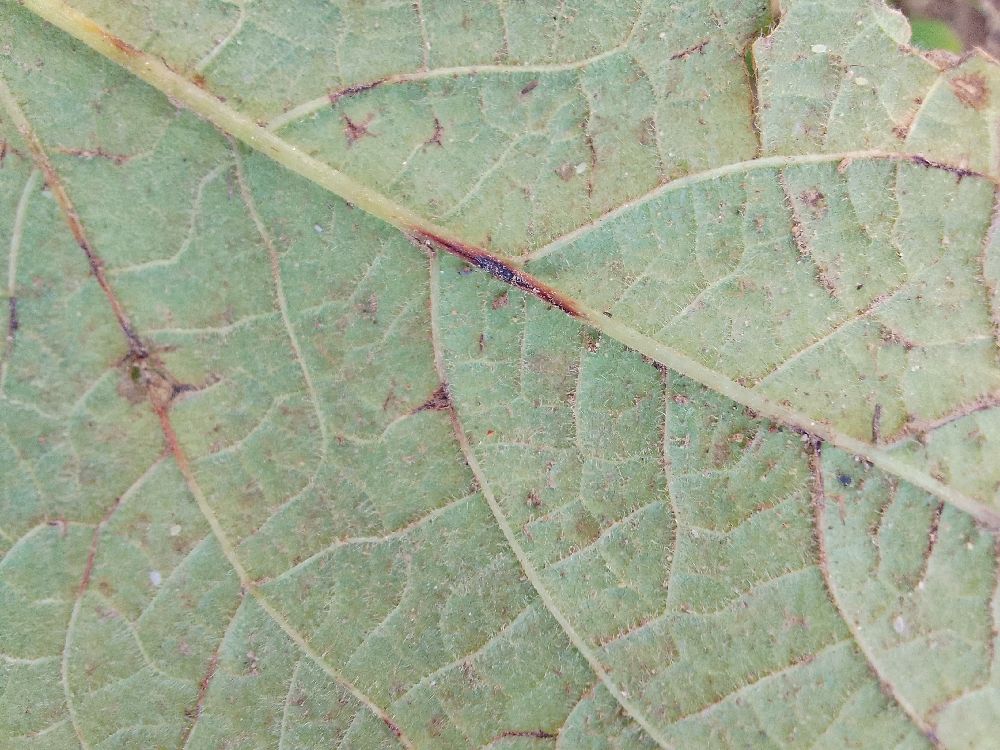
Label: anthracnose